James M. J. Sanno

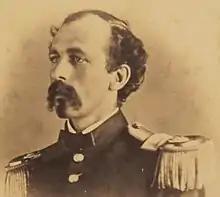
Sanno as a first lieutenant in the 7th Infantry, circa 1865

Sanno served with the 7th Infantry as part of the Union Army during the American Civil War. Shortly after the July 1863 Battle of Gettysburg, the 7th Infantry was ordered to New York City to take part in the response to the draft riots. Sanno was promoted to first lieutenant in December 1863. The regiment remained in the city through the end of the war in May 1865, then deployed to Florida for post-war occupation duty during the Reconstruction era.